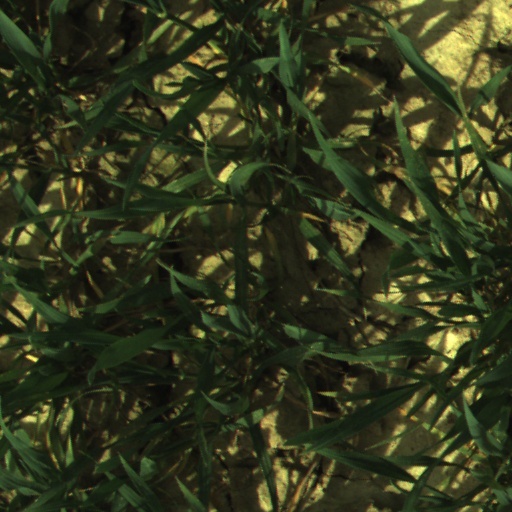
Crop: wheat